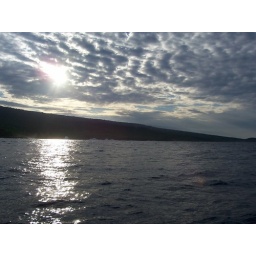
The view of the sun coming up over the mountain as we cruise in our boat at about 8:30am.